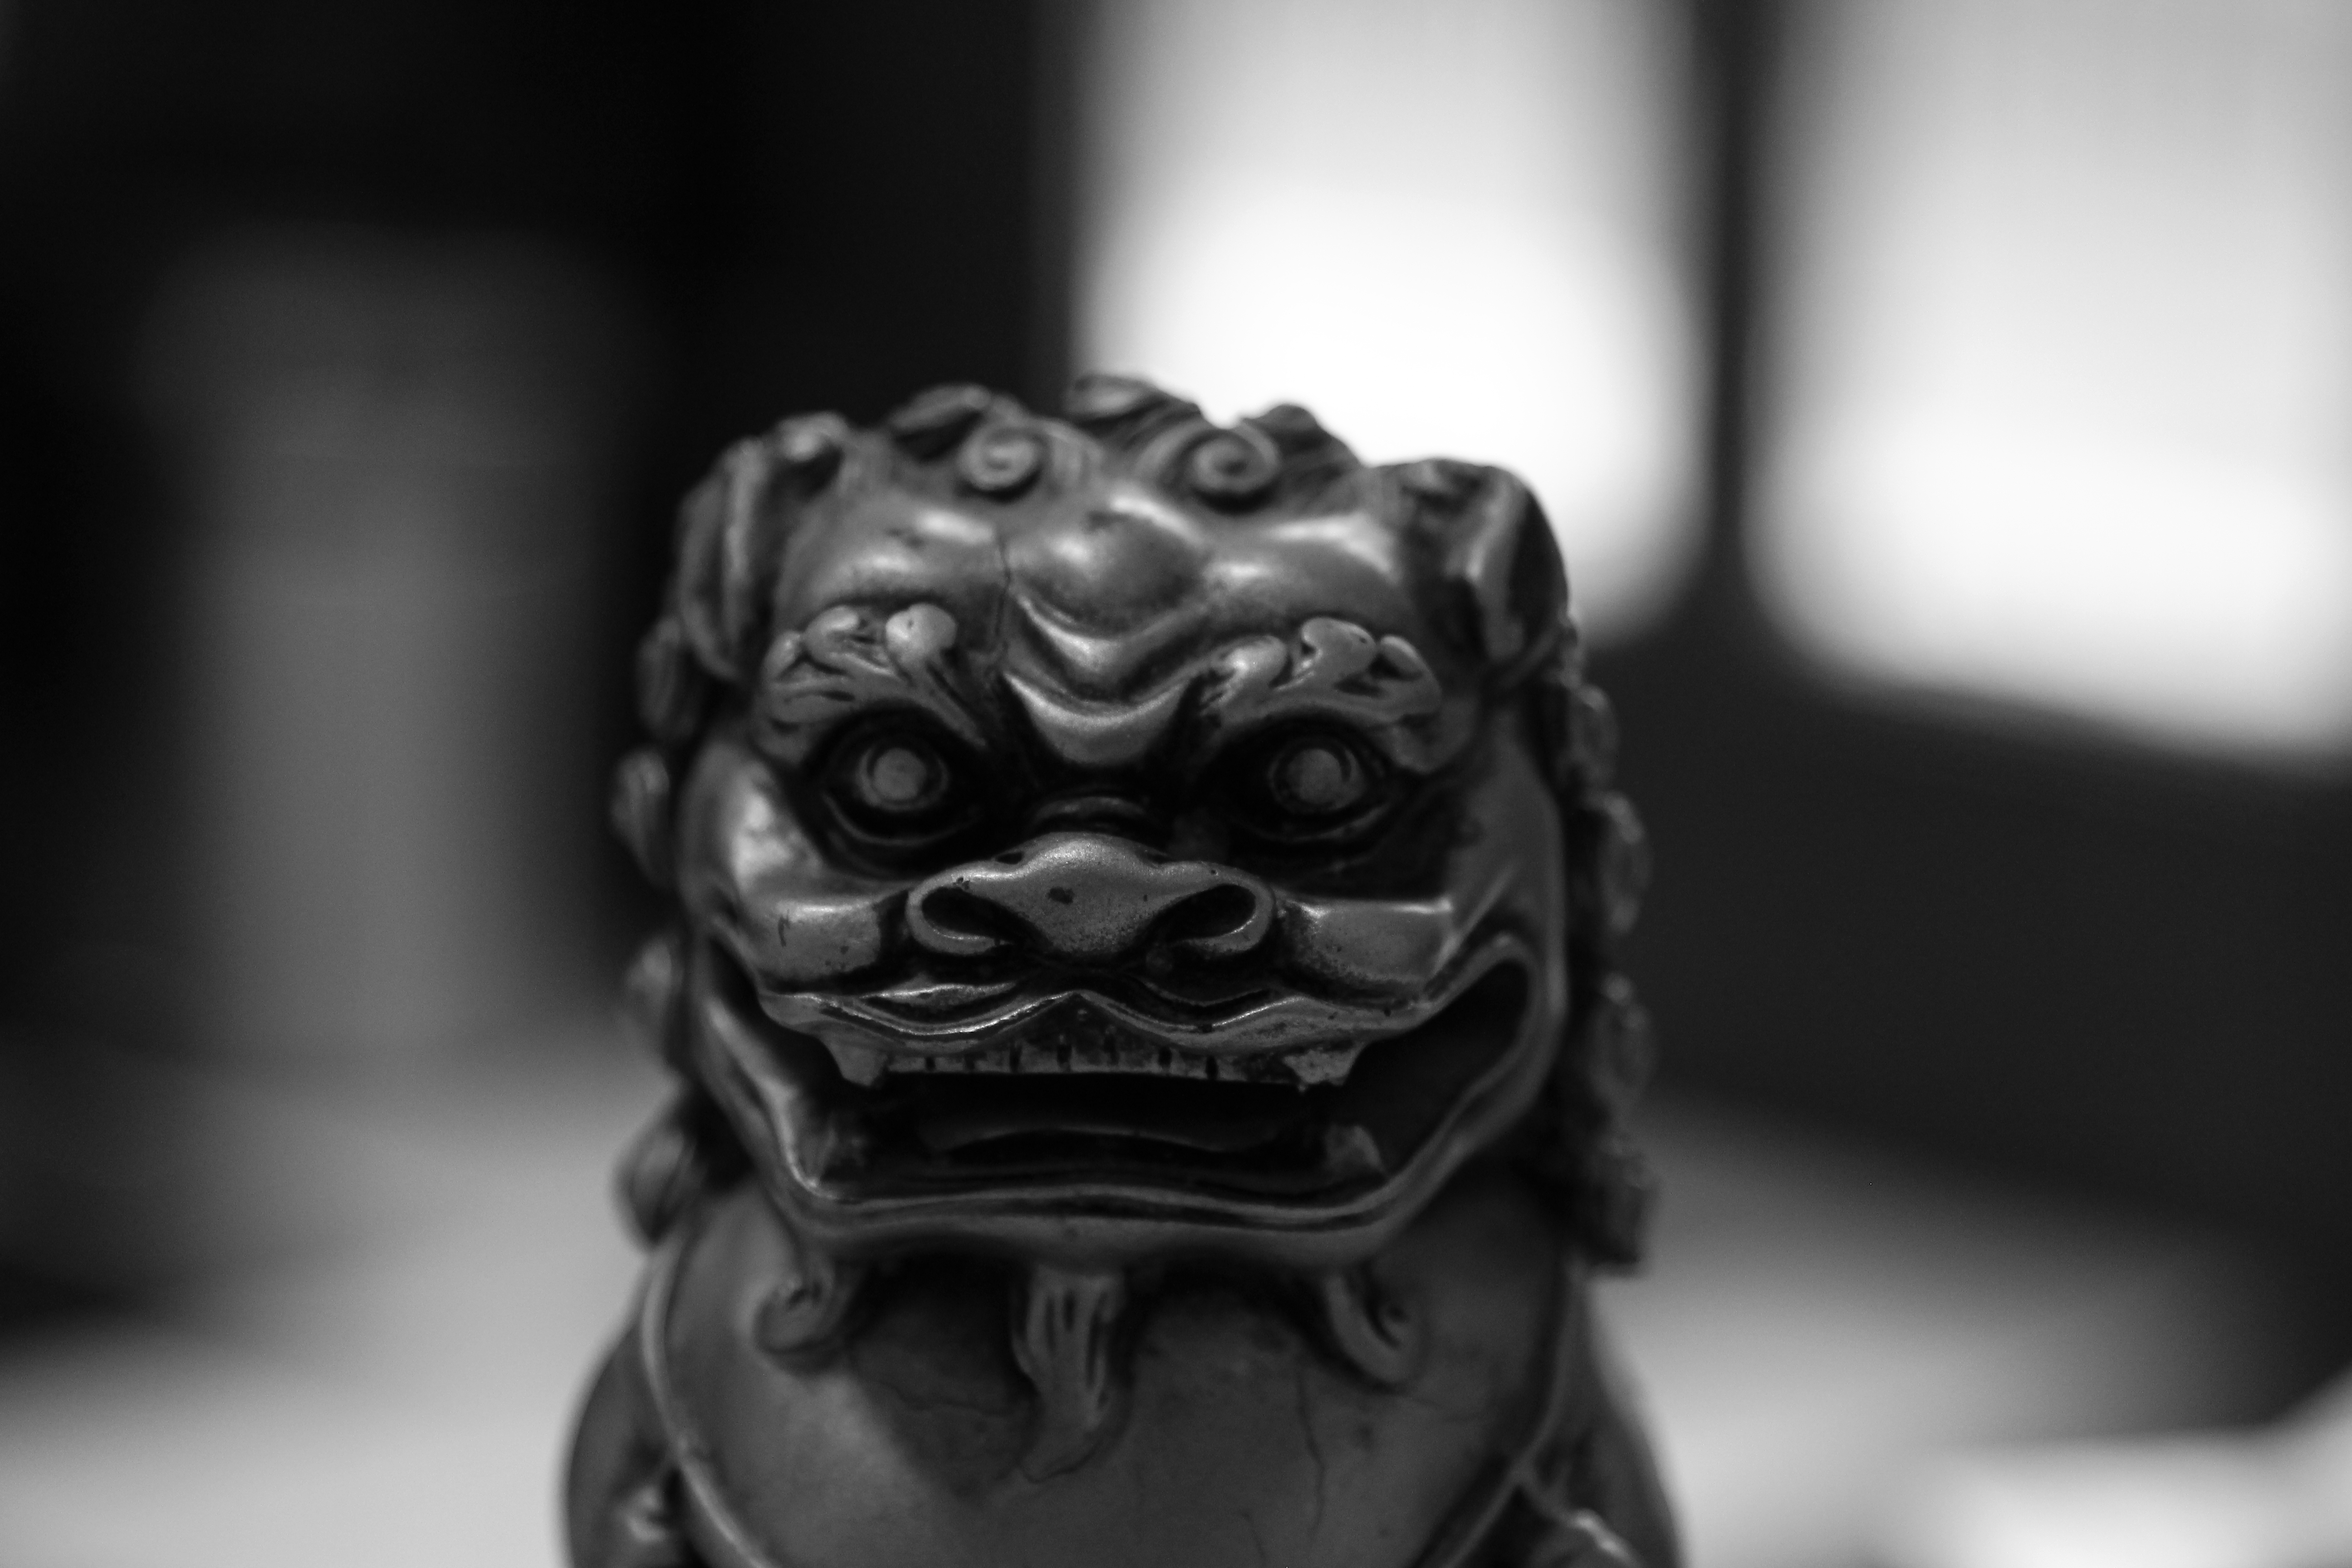
silver, lion, black, white, black and white, head, monochrome, statue, monochrome photography, sculpture, eye, still life photography, photography, close up, stock photography, art, metal, stone carving, style, fictional character, figurine